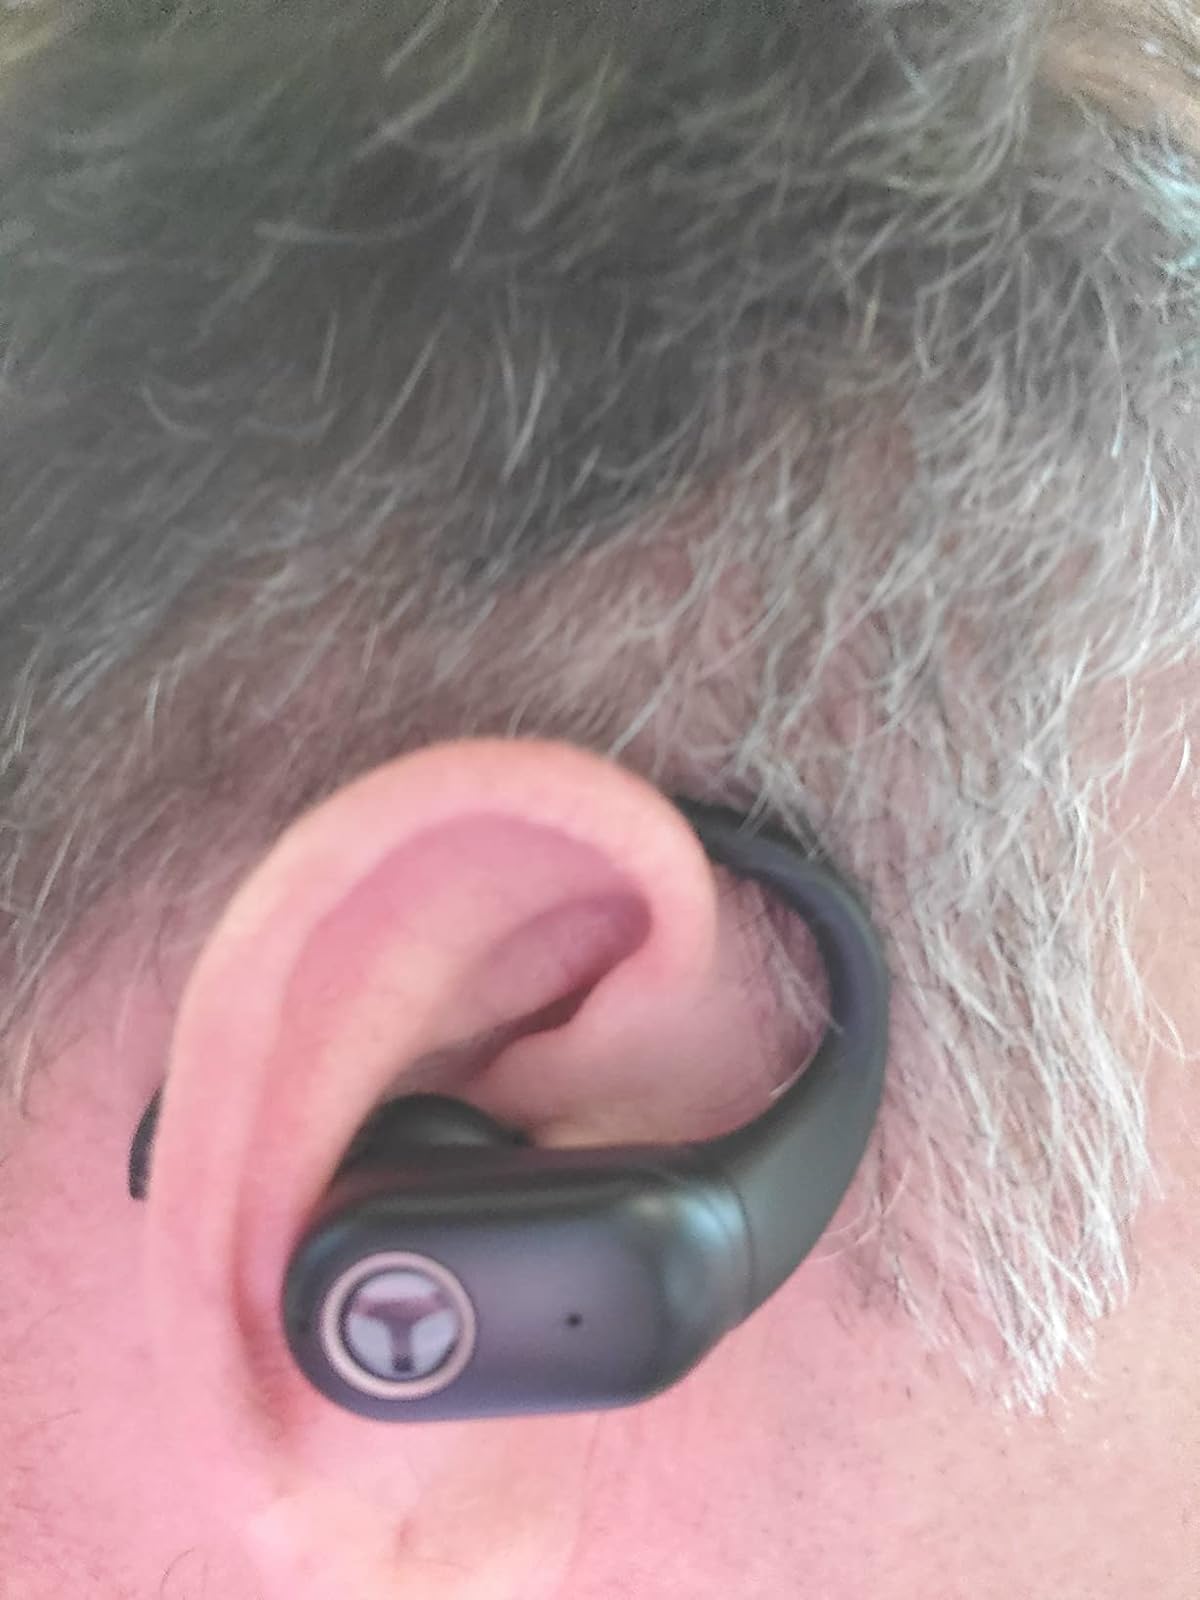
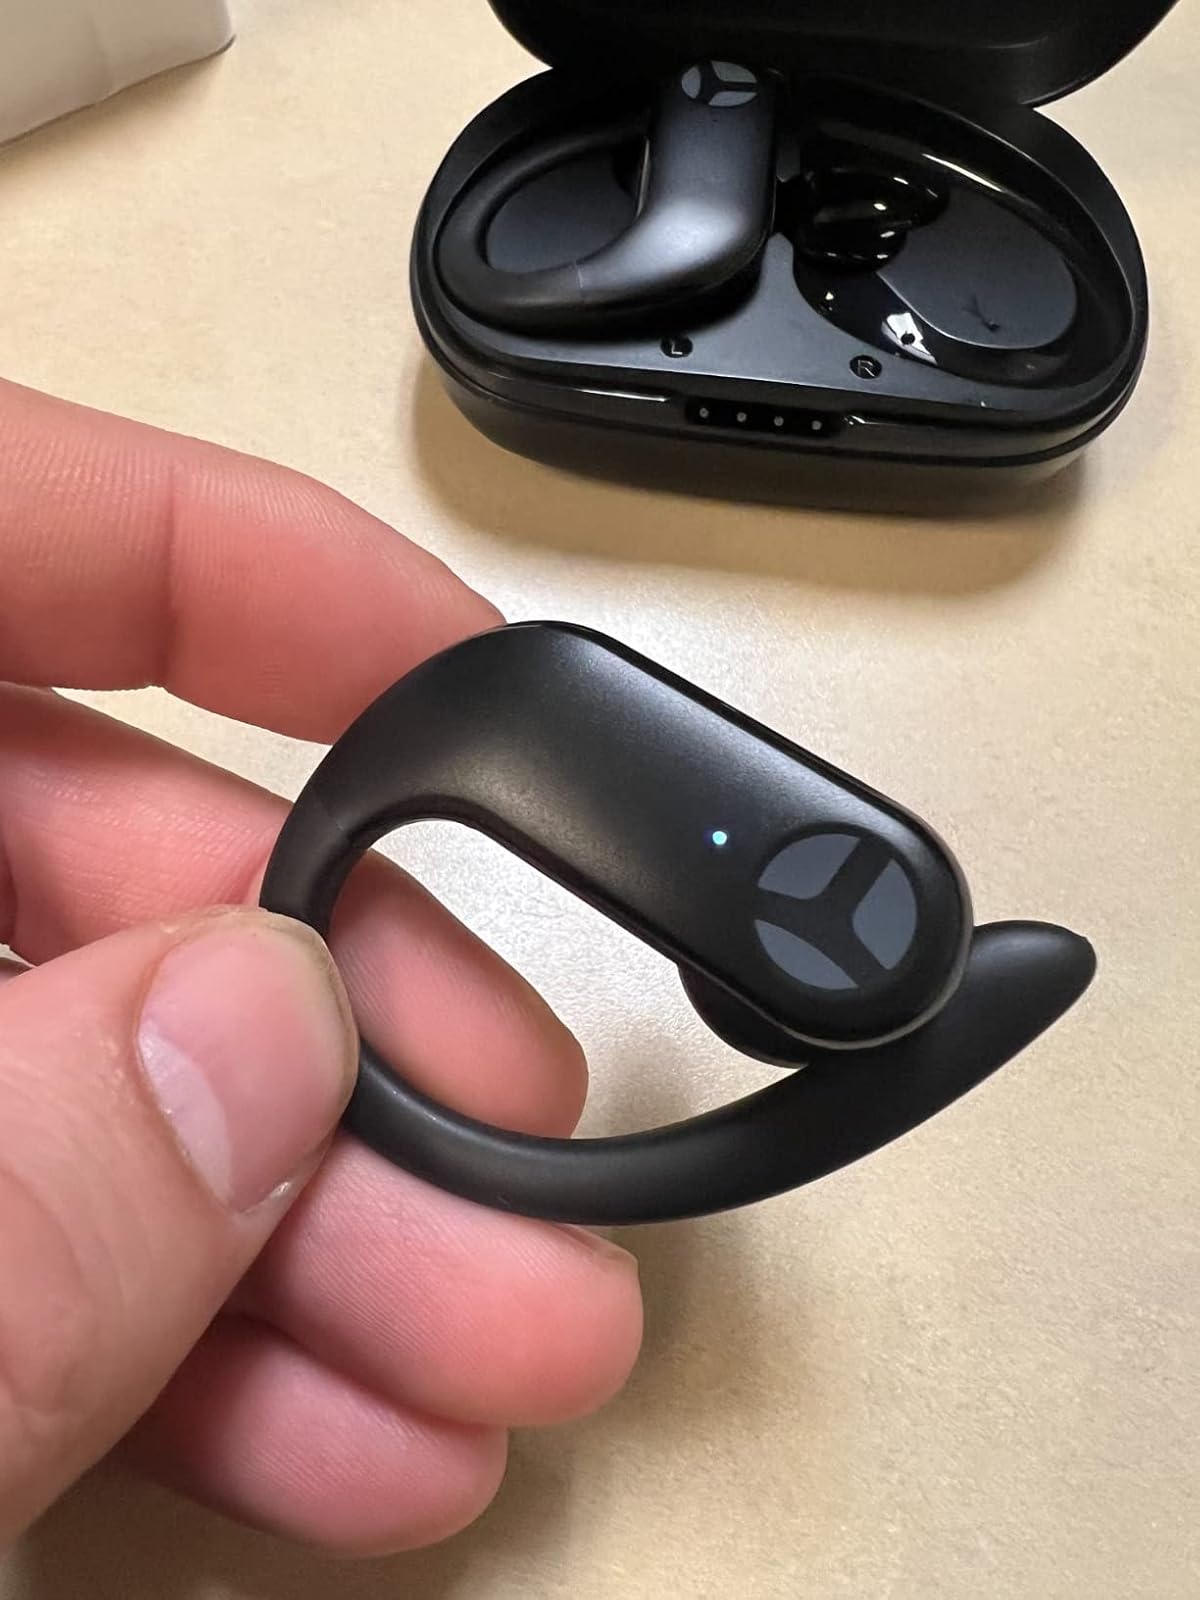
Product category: earbuds
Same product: no